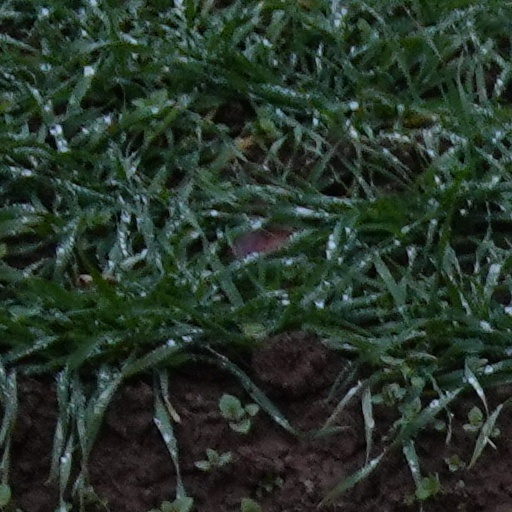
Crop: wheat